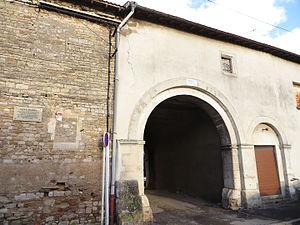
Toul abbaye saint mansuy
Toul est une commune française localisée dans le département de Meurthe-et-Moselle. Située en Lorraine, la commune fait partie de la région administrative Grand Est. Ancienne principauté épiscopale du Saint-Empire romain germanique, Toul passe sous le contrôle de la France en 1552, au cours du voyage d'Allemagne, avant d'être définitivement annexée en 1648, en vertu du traité de Westphalie.
L'abbaye Saint-Mansuy fut fondée au Xᵉ siècle, dans les faubourg de Toul par Saint Gérard, évêque de Toul pour garder les reliques de Saint-Mansuet. Elle fut dédiée à Saint Mansuy, évêque de Toul au IVᵉ siècle et premier apôtre de la Lorraine.